Congregation Beth Elohim

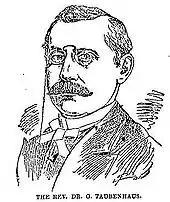
A drawing of an unsmiling man in a formal suit with a clerical collar faces the reader. The man has a receding hairline, parted on the side, a mustache with pointed ends, and is wearing Pince-nez eyeglasses attached by a string on one side. Underneath the image are the words "Rev. Dr. G. Taubenhaus.", all in capital letters.

Born in Warsaw, Taubenhaus could read the Pentateuch fluently in Hebrew at age four, and began studying the Talmud at age six. He attended the "Berlin theological seminary" (likely the Hochschule für die Wissenschaft des Judentums) for six years. Upon emigrating to the United States, he served at Kehillah